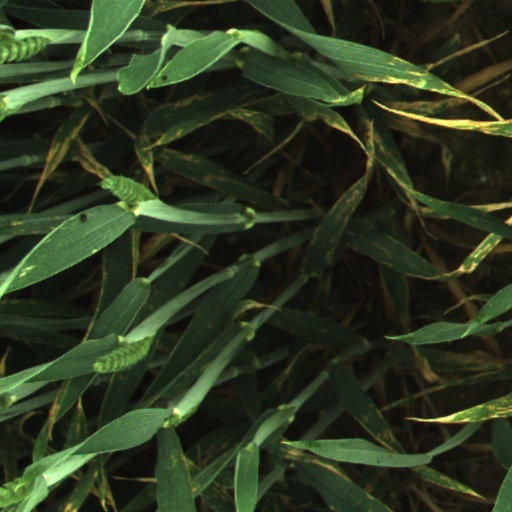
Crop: wheat